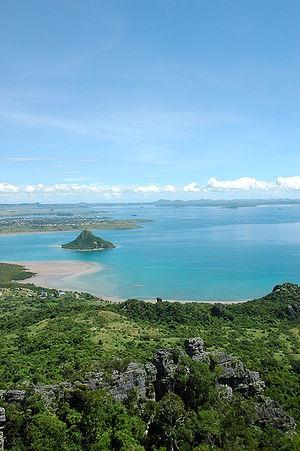
Le Pain de Sucre est un îlot rocheux d'origine volcanique, situé dans la baie Andovobazaha, la partie la plus méridionale de la baie de Diego-Suarez, au nord de Madagascar.
La baie de Diego-Suarez est une baie de l'extrême Nord de Madagascar abritant la ville de Diego-Suarez, ou Antsiranana en malgache. Elle tient son nom de deux navigateurs portugais, Diogo Dias et l'amiral Suarez. Il s'agit en fait d'un ensemble de baies créées lors de l'envahissement de la côte par l'océan Indien.
Antsiranana, aussi appelée Diego-Suarez ou Antsirane, est la plus grande ville du nord de Madagascar et le troisième port de la Grande île. Elle est la capitale de la province de Diego-Suarez. Il s'agit, avec Nosy Be et l'île Sainte-Marie, d'un des trois anciens établissements français qui furent associés à l'ancien territoire du royaume mérina pour former l'ancien protectorat français de Madagascar dont l'actuelle république de Madagascar reprend les frontières. Avec la récente mise en place des vingt-deux régions en 2004, elle est devenue la capitale de la région de Diana. Ses habitants s'appellent les Antsiranais. Son aire urbaine est estimée à 125 103 habitants en 2014.
Cet article vise à donner une liste exhaustive des colonies et possessions françaises au cours de l'Histoire, quel que soit leur statut.